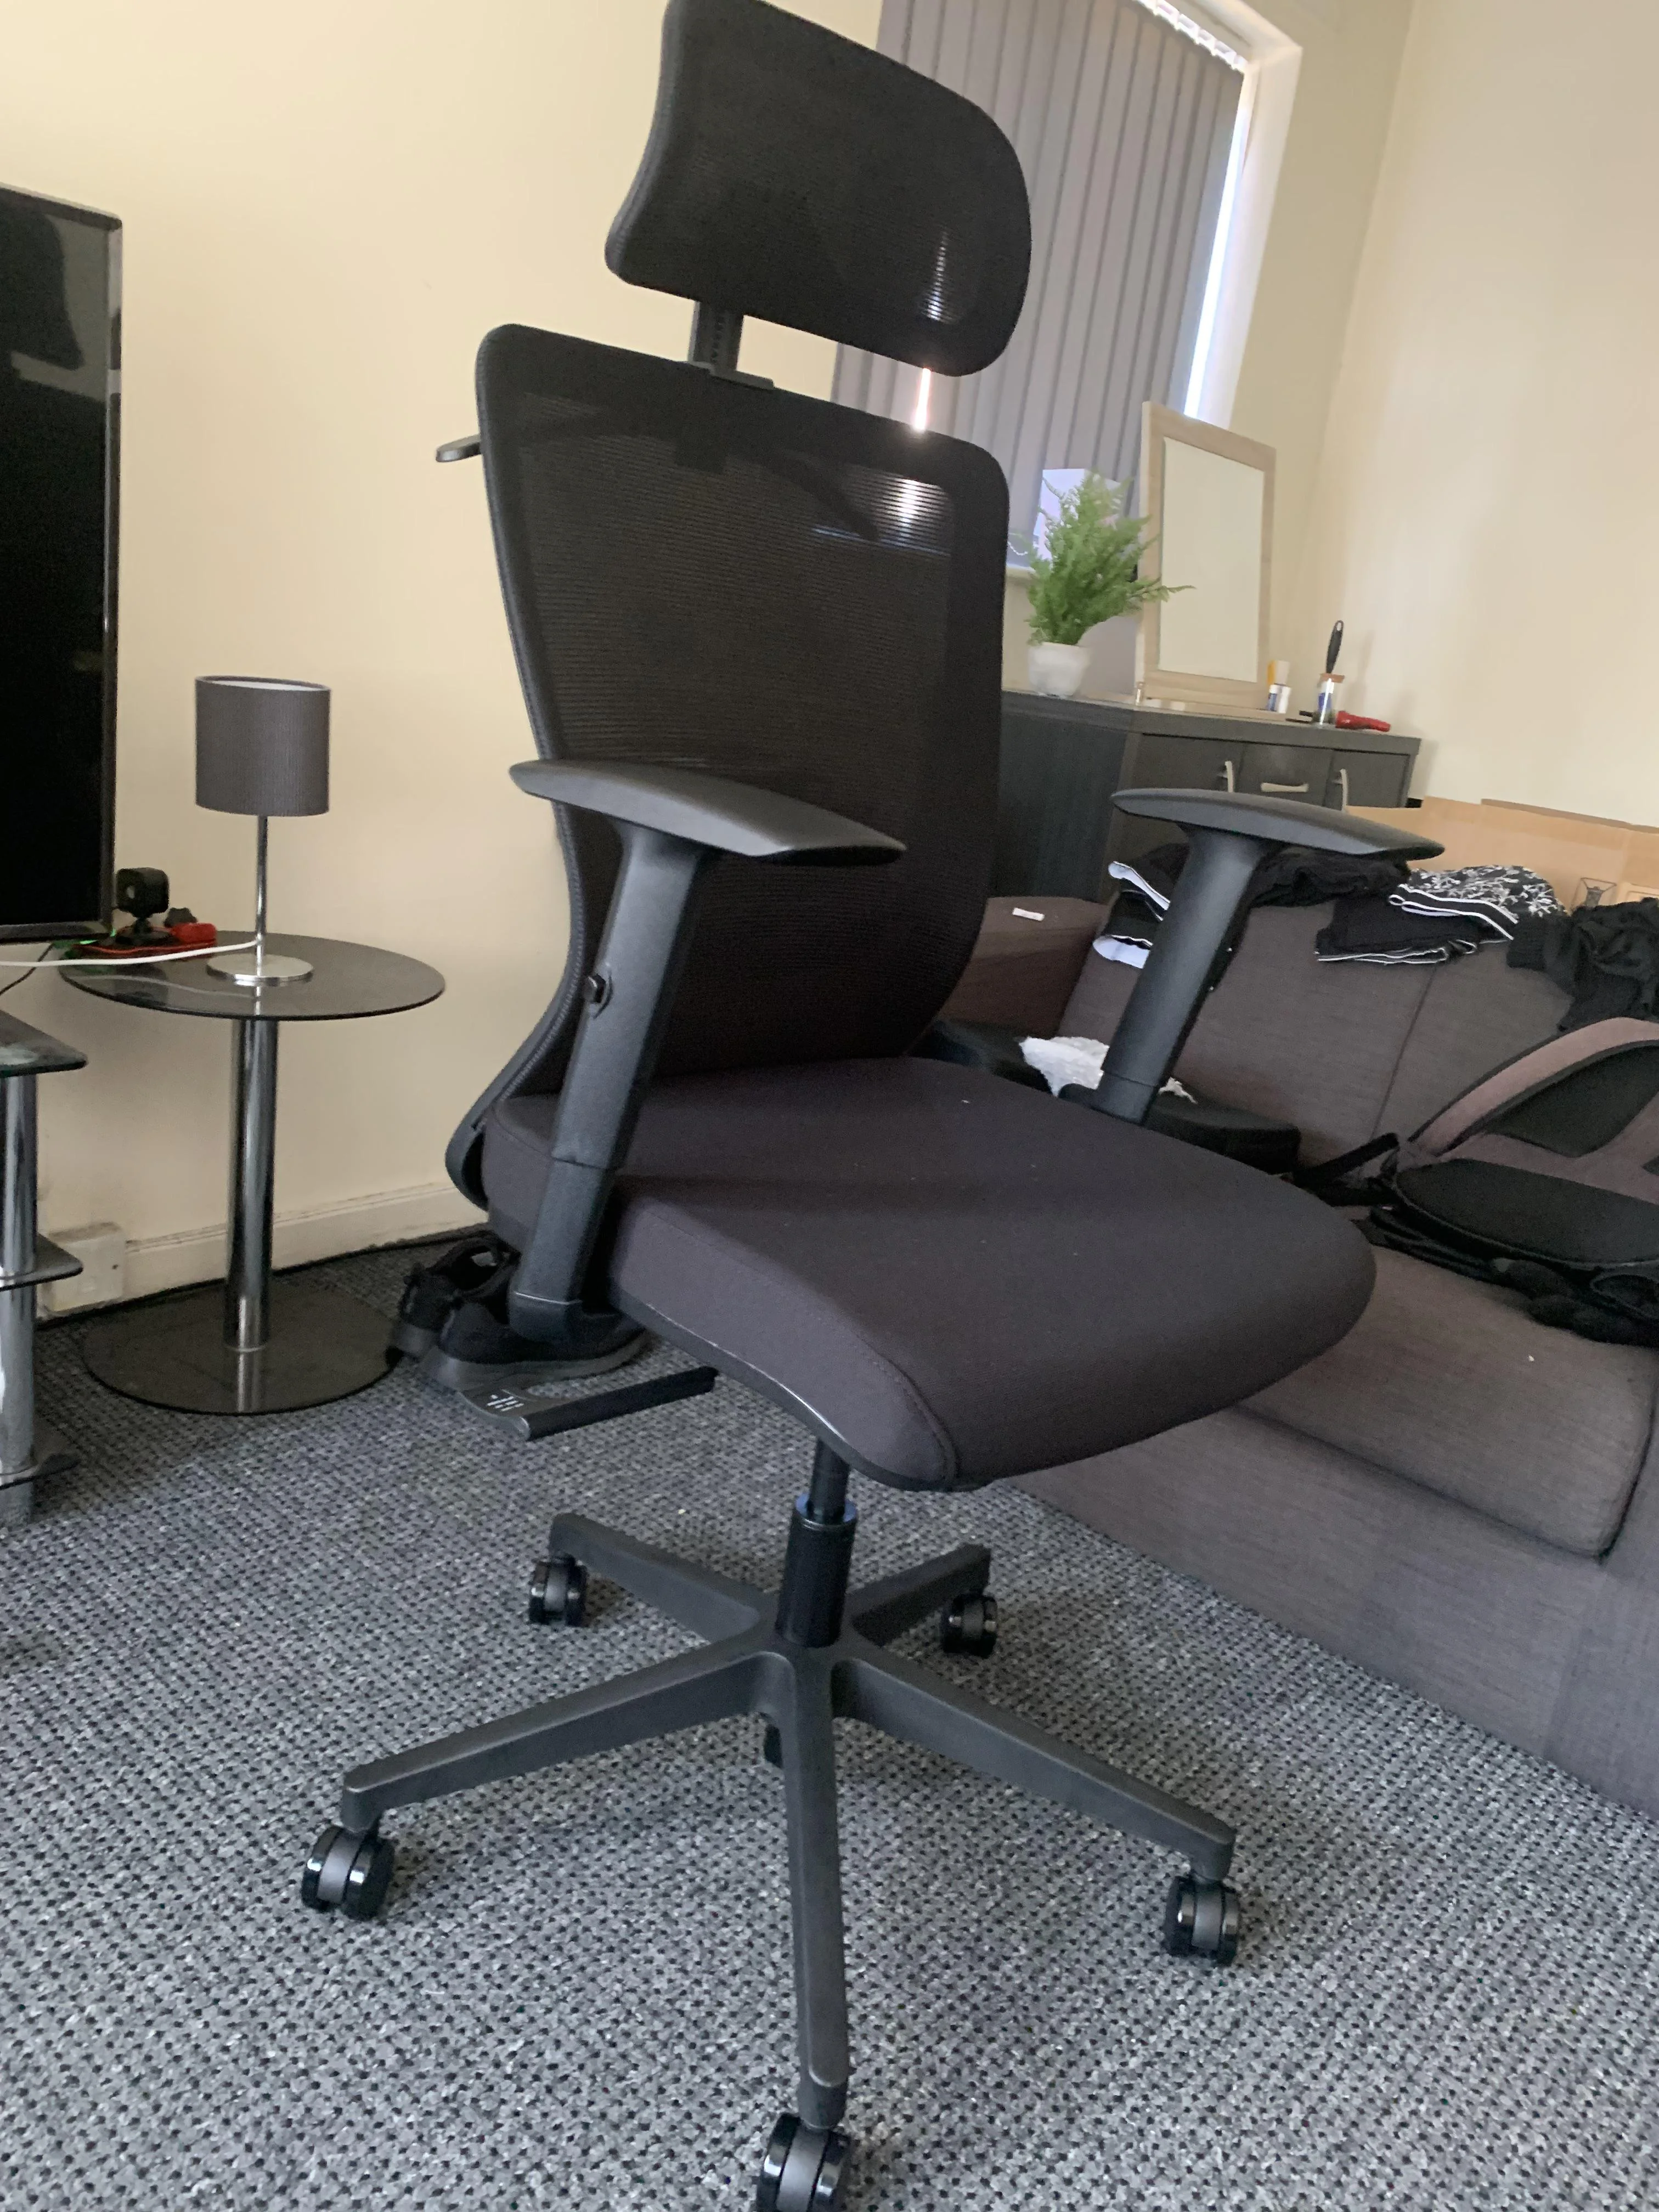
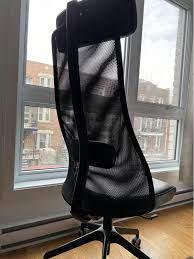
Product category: items_chair
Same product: no